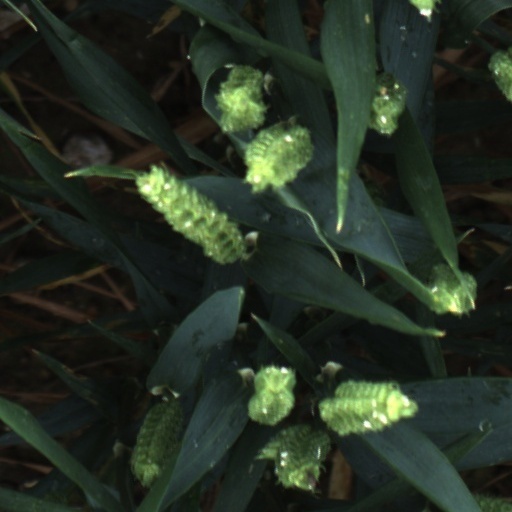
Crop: wheat